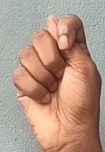
ASL sign: T